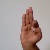
The image shows a hand gesture representing the letter 'F' in Indian Sign Language.